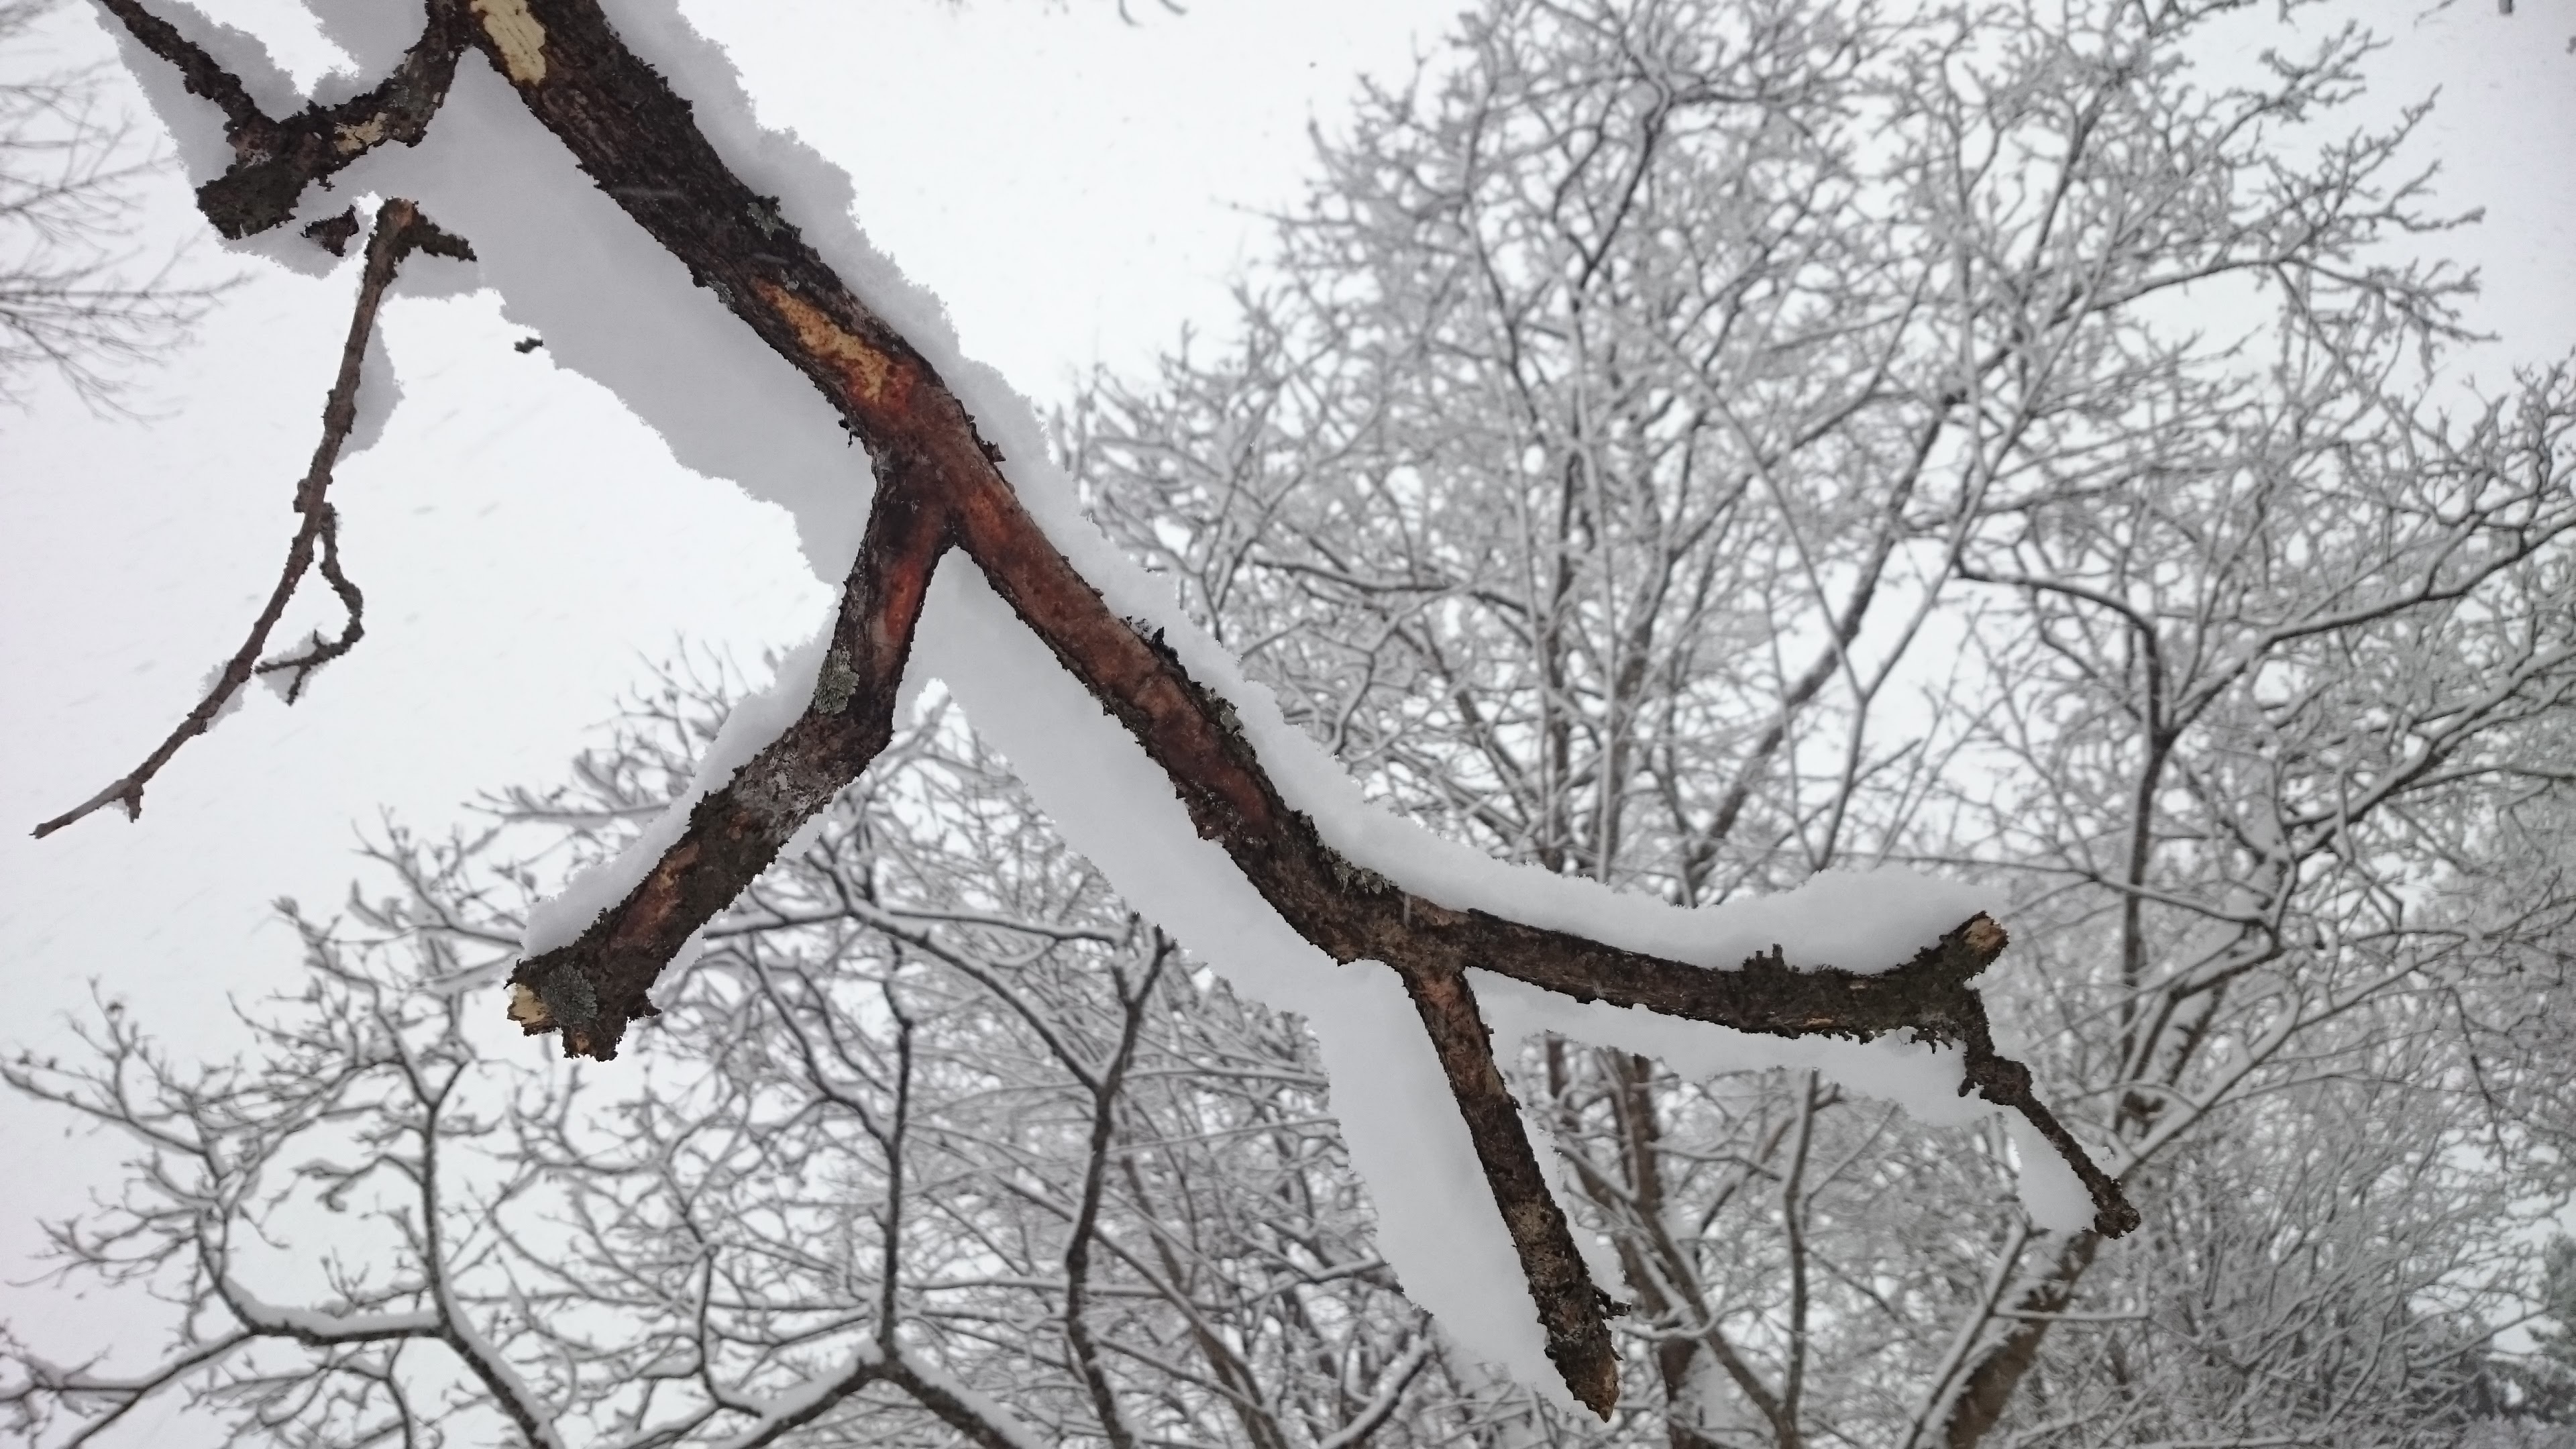
tree, nature, forest, branch, snow, cold, winter, plant, white, trunk, spring, weather, season, twig, tree branch, branches, sweden, time of year, woody plant